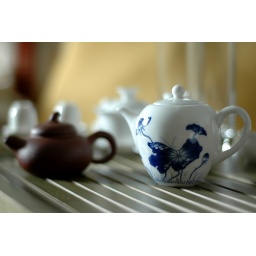
Porcelain Tea Pot in blue and white